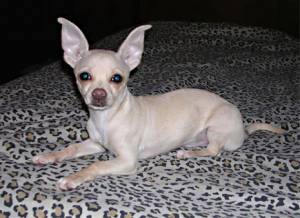
Animal: dog
Breed: chihuahua